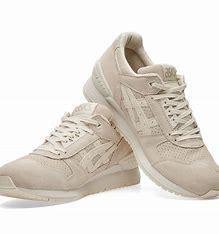
Brand: Asics
Model: Gel Respector